Jacques Bongars

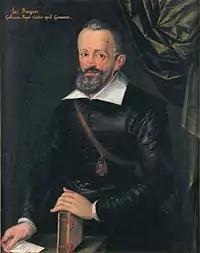
Jacques Bongars

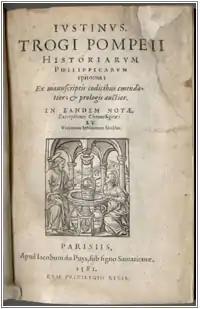
Title page of Bongars' "Justinus, Trogi Pompeii Historiarum Philippicarum epitoma de manuscriptis codicibus emendatior et prologis auctior" (Paris, 1581).

Jacques Bongars (155429 July 1612) was a French scholar and diplomat.